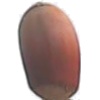
Label: Hazelnut 1